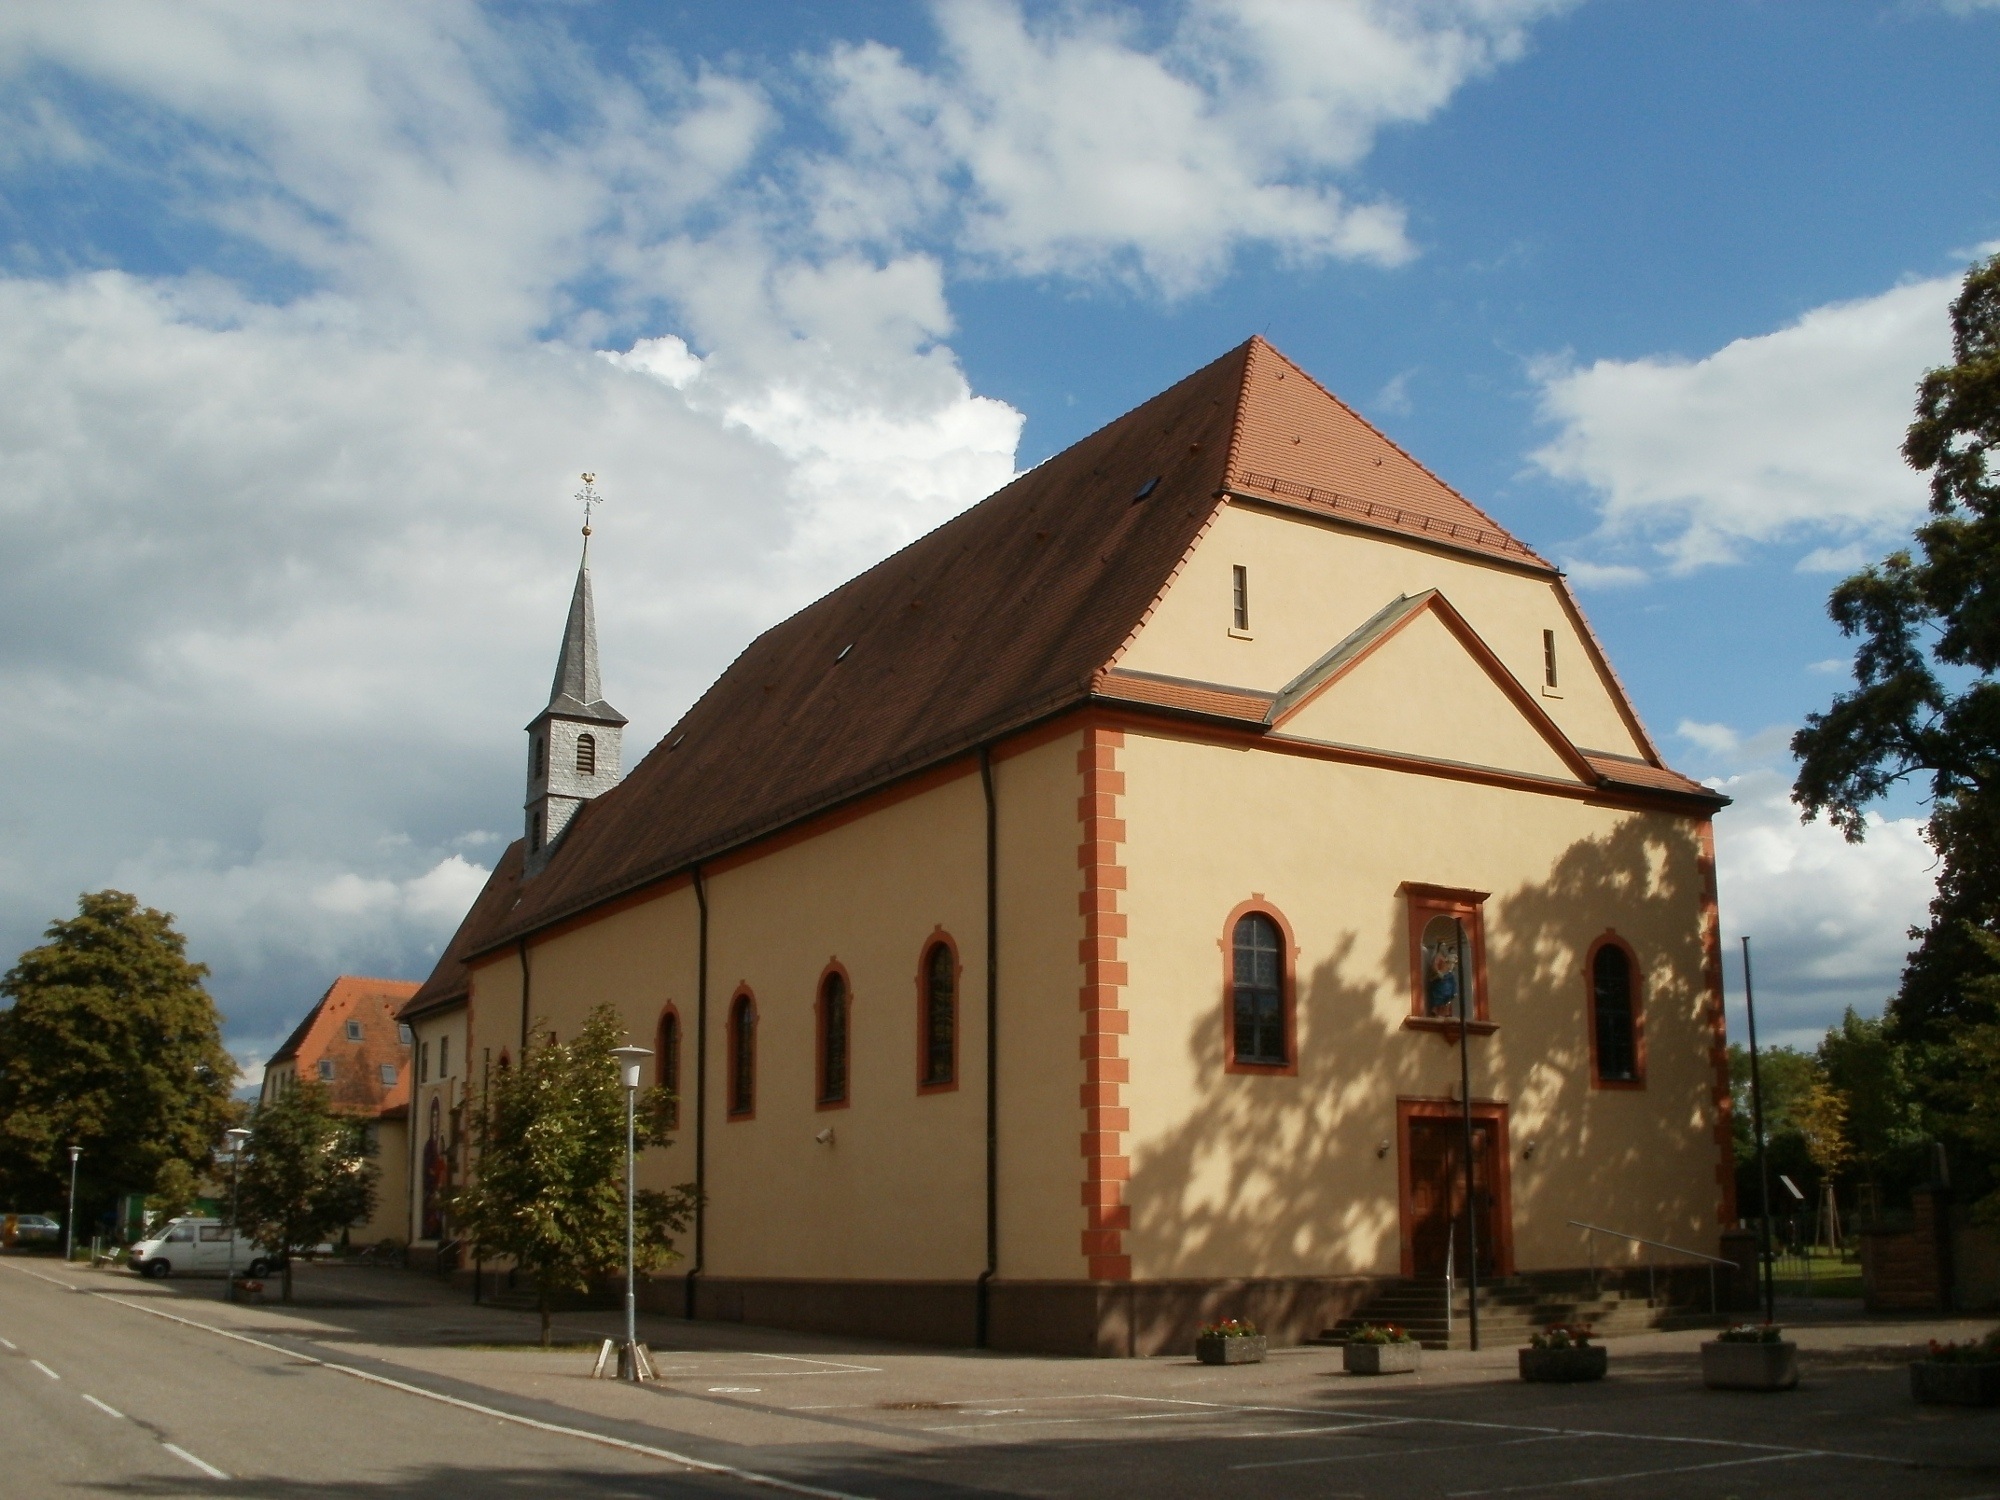
architecture, house, town, building, monument, village, entrance, religion, landmark, facade, church, chapel, exterior, christian, place of worship, catholic, faith, worship, front, pilgrimage, neighbourhood, spirituality, waghaeusel, marienwallfahrtskirche